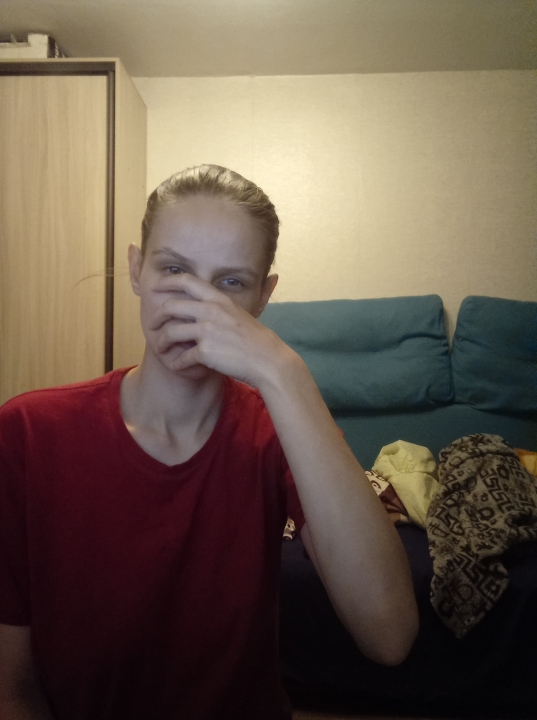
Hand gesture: no_gesture